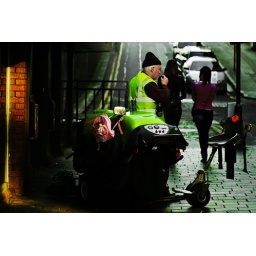
Saw that man taking a break standing in a dark dirty corner but in a very nice sun lightning.